Ancient Greece–Ancient India relations

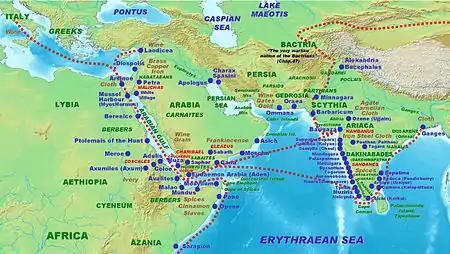
Roman trade in the subcontinent according to the "Periplus Maris Erythraei" 1st century CE.

Ptolemy II Philadelphus founded the Myos Hormos and selected it as the principal harbour of the trade with India, in preference to Arsinoe, since Arsinoe was at the head of the Red Sea and navigation down the Heroopolite Gulf was tedious and difficult. Vessels from Myos Hormos traded with Africa, Arabia, and India.